Musselburgh, New Zealand

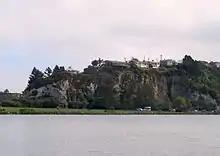
The rocky outcrop of the Musselburgh Rise, seen from the eastern edge of Anderson's Bay Inlet.

The northern side of the Musselburgh Rise is skirted by another main thoroughfare, Portobello Road. This road joins with the southern end of Portsmouth Drive close to the northeastern point of the rise, and continues across the causeway at Andersons Bay Inlet, though the junction is a limited one, and traffic may not turn right from the Musselburgh part of Portsmouth Drive to continue across the causeway. Close to the junction is a large memorial stone to the Taranaki Māori prisoners of the New Zealand Wars who were transported south to Dunedin, many of whom constructed the causeway and much of Dunedin's foreshore roads as forced labour. A branch railway ran along Portobello Road in this area from the 1870s until 1912, and rail links continued to the suburb until the track were lifted in 1928.